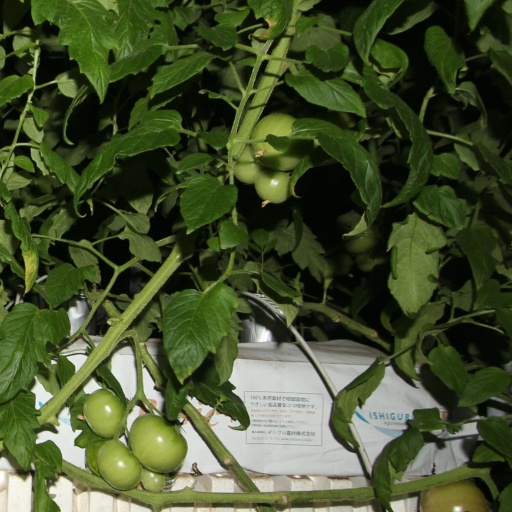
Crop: tomato